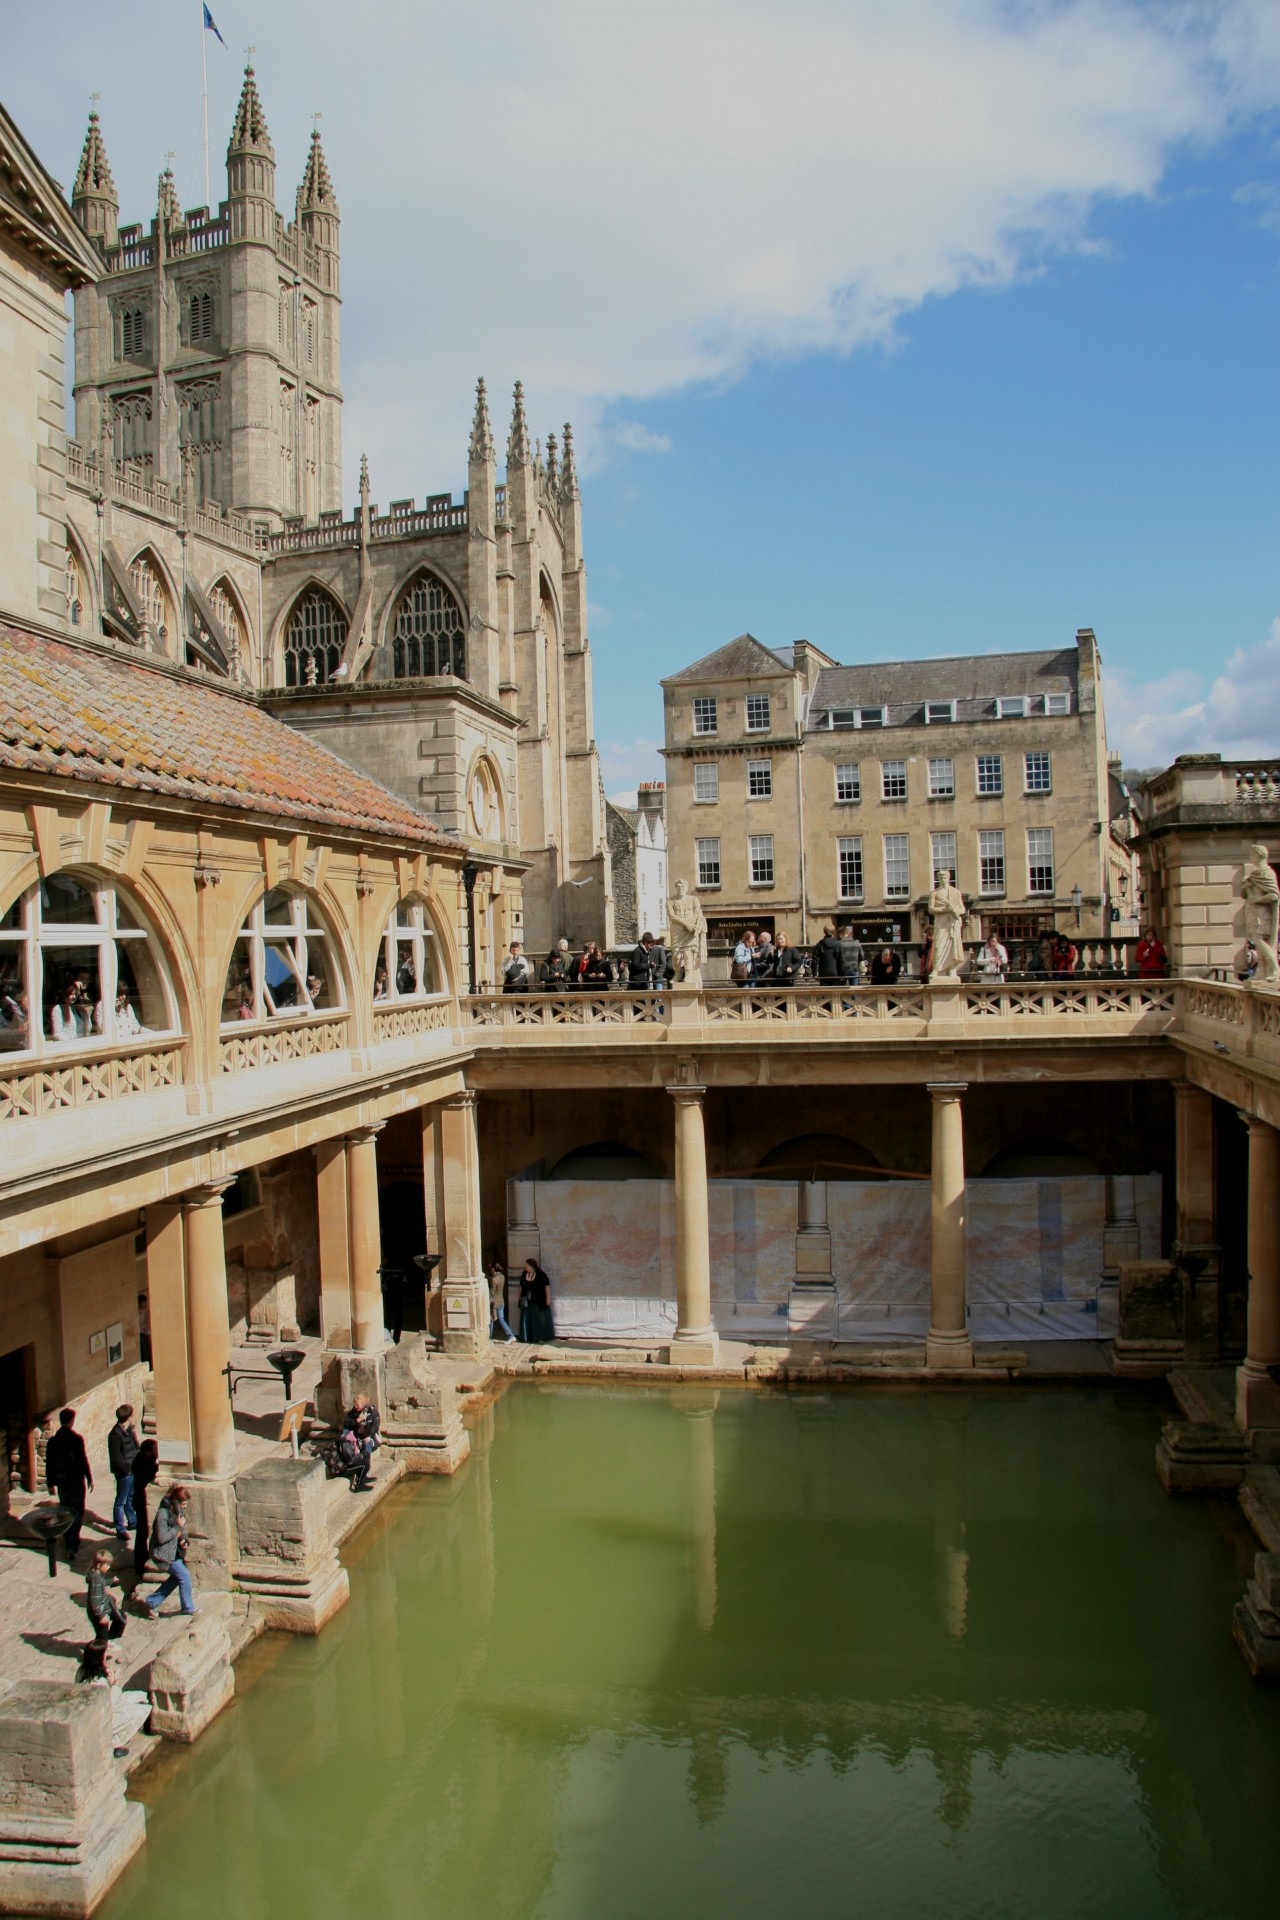
architecture, structure, town, building, chateau, palace, old, city, river, cityscape, vacation, travel, landmark, historic, tourism, waterway, england, design, roman, baths, aged, architecture design, ancient history